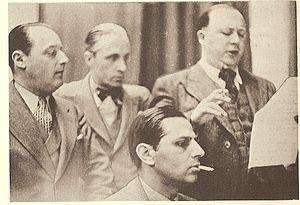
Enregistrement de la Fête Fantastique: G.Truc, vellones, Medus. Au piano, Jaubert
Georges Ernest Truc est un pianiste, chef d'orchestre et directeur artistique français.
Henri Médus est un chanteur d'opéra français, né le 21 octobre 1904 à Guelma et mort le 11 novembre 1985 à Toulon.